Terry Hutchens Building

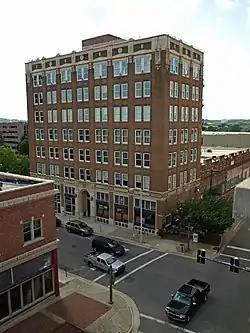
The Terry Hutchens Building in May 2011

The Terry Hutchens Building is a historic office and apartment building in Huntsville, Alabama. The seven-story structure was originally constructed in 1925 for the Tennessee Valley Bank, with office space rented to other tenants. In 2002, the upper floors were renovated into condominiums. The structure is of steel reinforced concrete faced with brick, giving a Gothic Revival appearance. The ground floor façade has large display windows separated by brick piers, and has a central, arched entry covered in masonry. The Jefferson Street façade was originally treated the same way, but was modified with a flat wall of thin brick above two storefront entrances. A decorative band with rowlock course brick and terra cotta panels separate the ground floor from the rest of the building. Above, the piers divide each bay containing a pair of one-over-one sash windows; on the seventh floor, a green terra cotta frog sits on the sill, between the windows. Each bay of the cornice is divided by terra cotta decorated with Gothic shapes and medallions on panels of brick. The building was listed on the National Register of Historic Places in 1980.